List of San Jose State Spartans football seasons

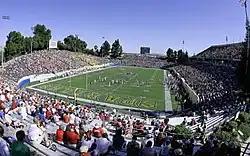
Spartan Stadium, where the Spartans have played since 1933.

This is a list of seasons completed by the San Jose State Spartans football team of the National Collegiate Athletic Association (NCAA) Division I Football Bowl Subdivision (FBS). The team began competition in 1892.